Saint-Martory

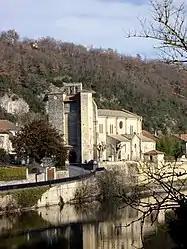
The church in Saint-Martory

Saint-Martory is a commune in the Haute-Garonne department in southwestern France. It is part of the ancient region known as the Comminges. Saint-Martory station has rail connections to Toulouse, Pau and Tarbes.